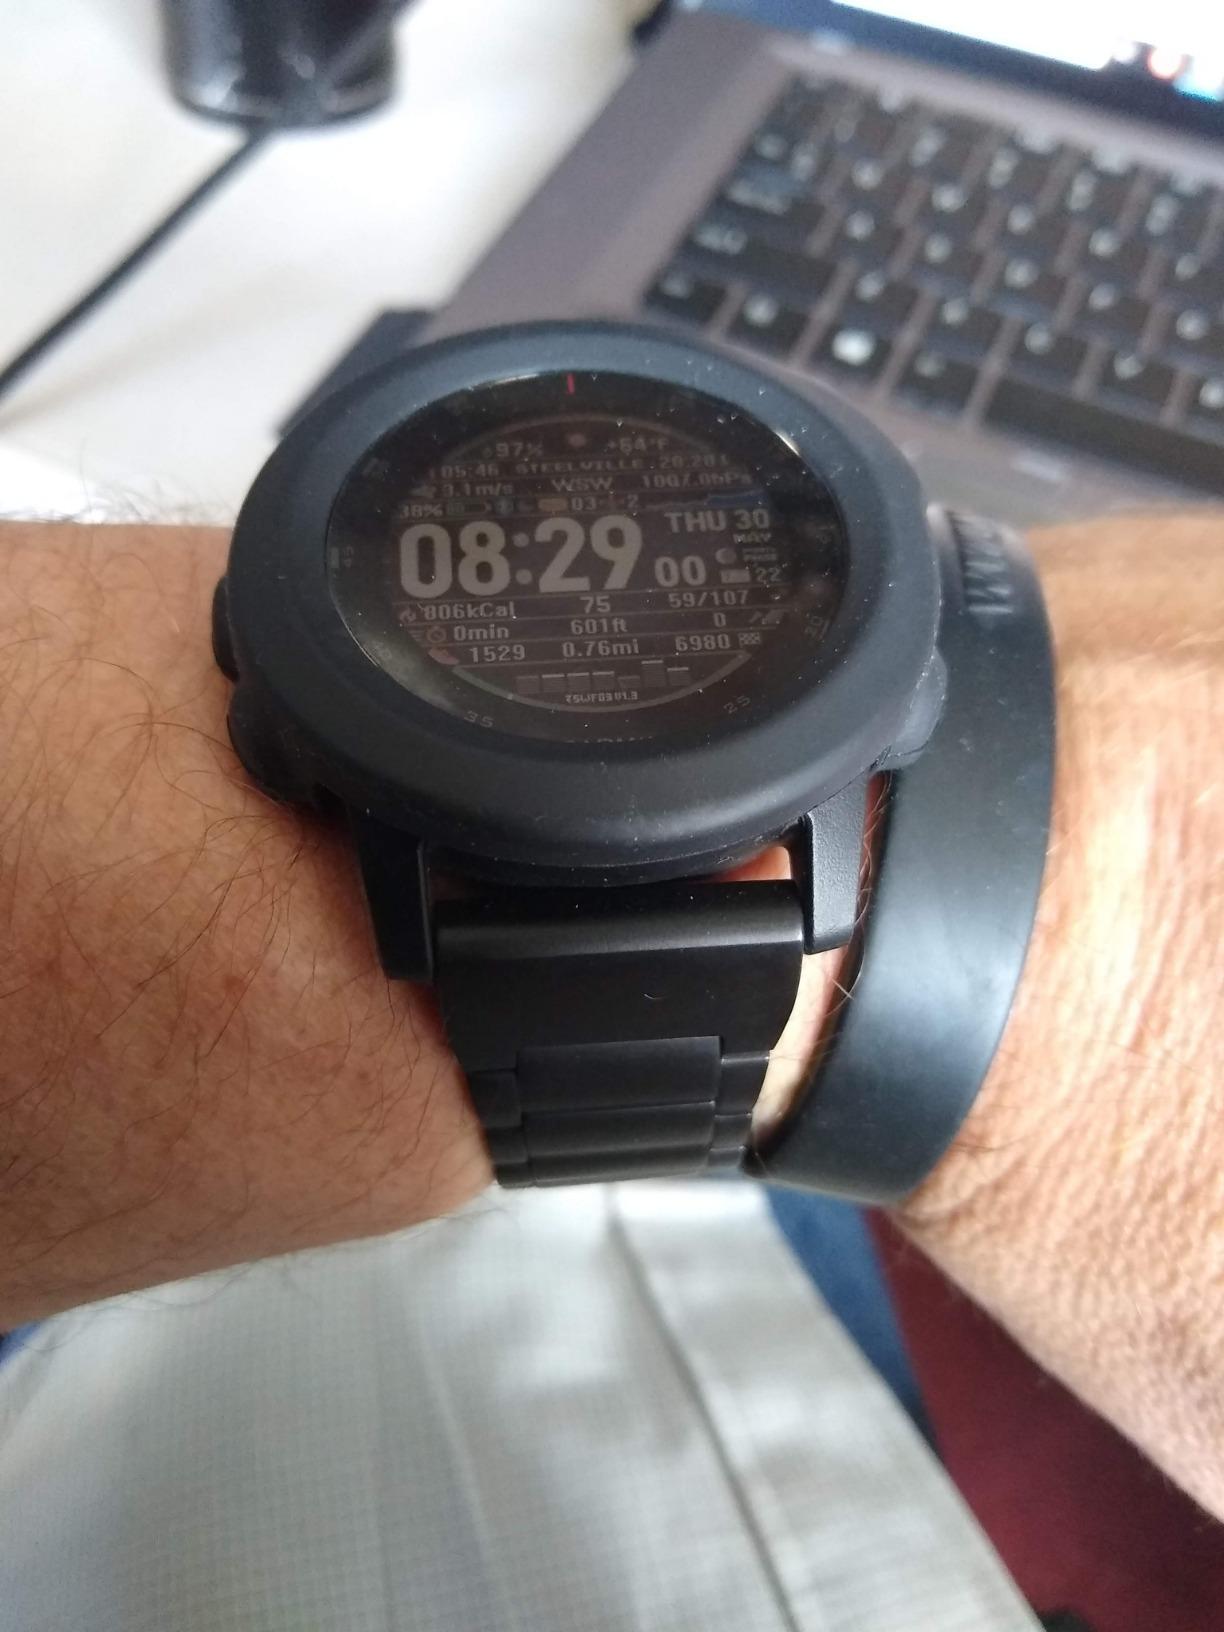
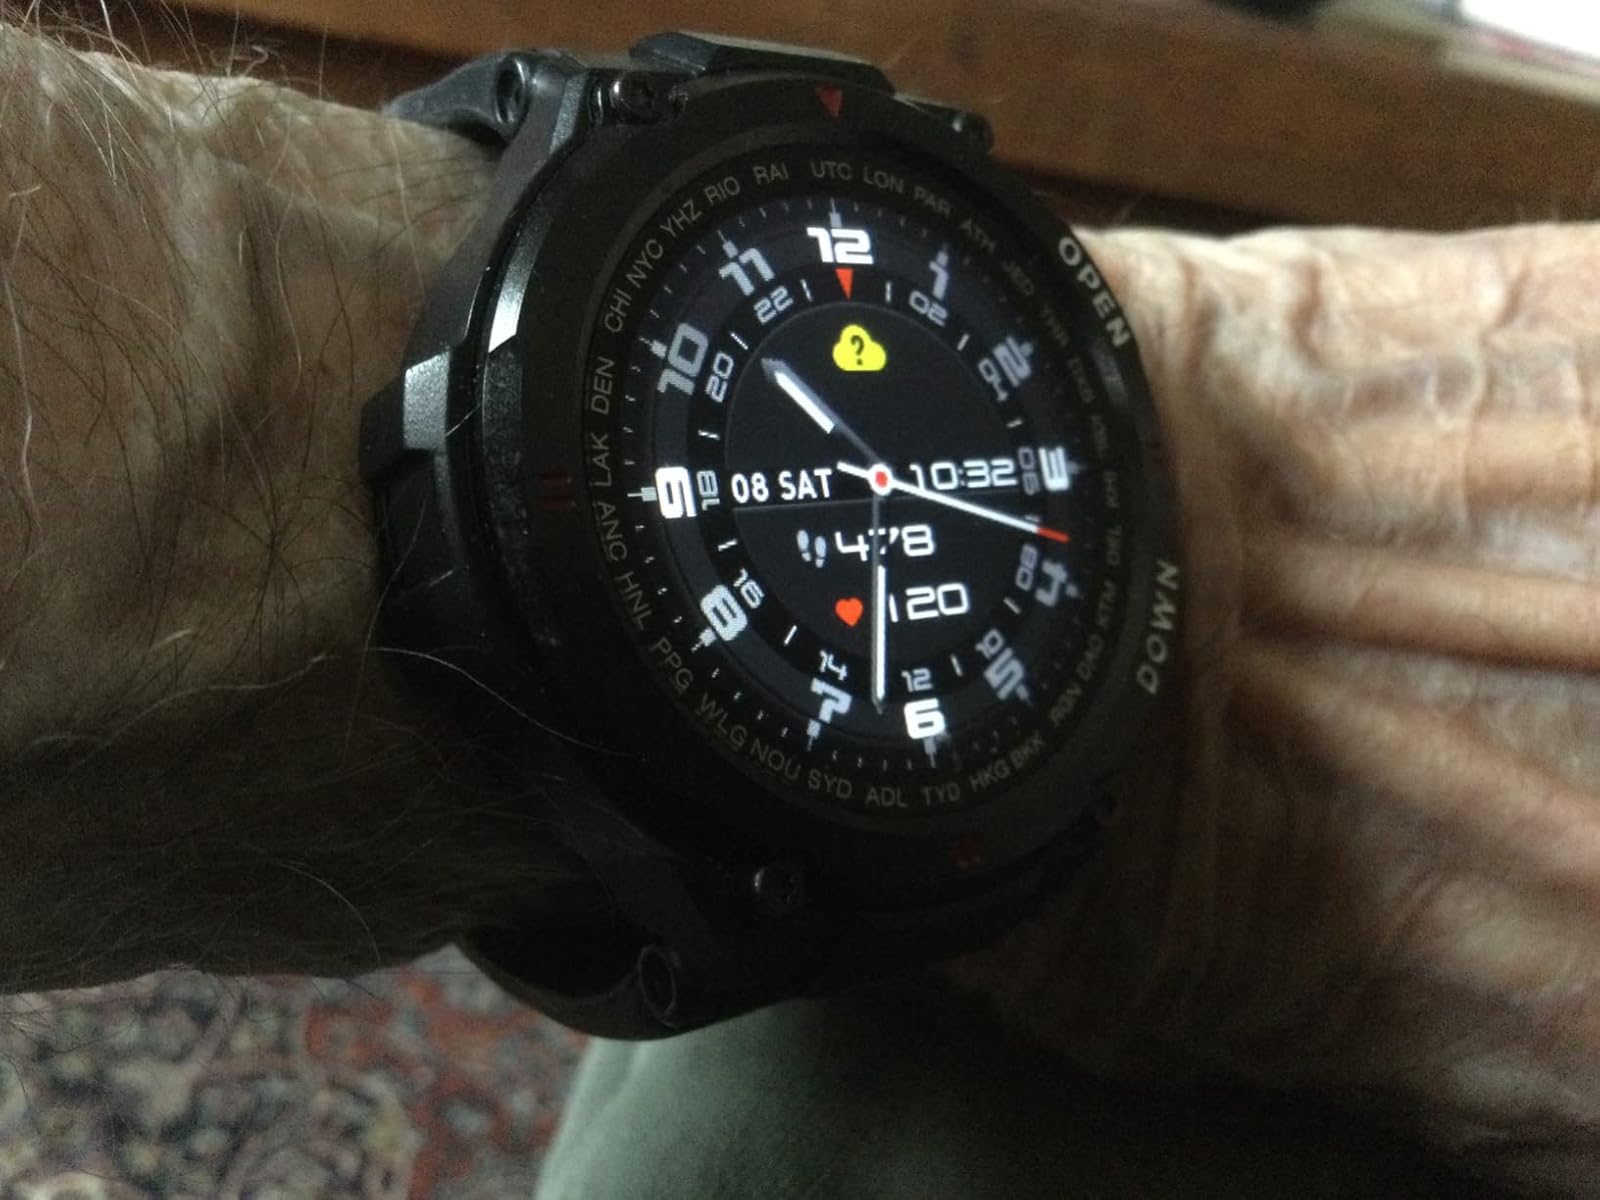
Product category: smartwatch
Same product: no